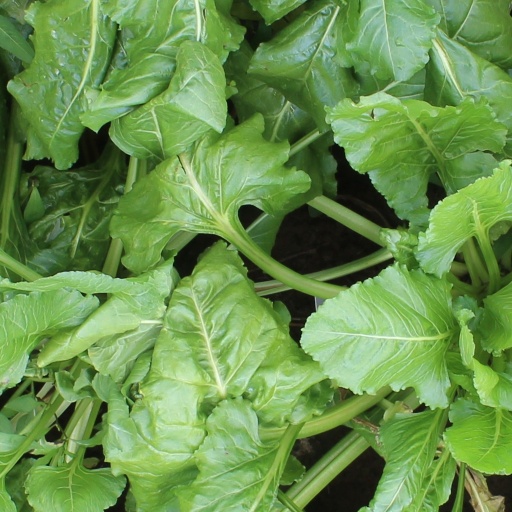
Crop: sugar beet